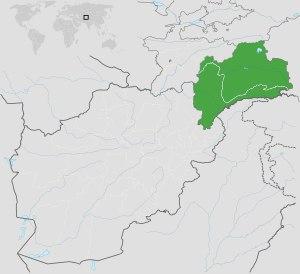
Le Badakhshan est une région historique comprenant une partie du nord-est de l'Afghanistan et du sud-est du Tadjikistan actuel. Le nom a été repris par la province du Badakhchan, une province d'Afghanistan dont la capitale est Fayzabad et laquelle est situé le Corridor du Wakhan. Cependant la plus grande partie du Badakhshan historique est situé dans la région autonome du Haut-Badakhchan au sud-est du Tadjikistan. La musique du Badakhshan a une place importante dans l'héritage culturel de la région.